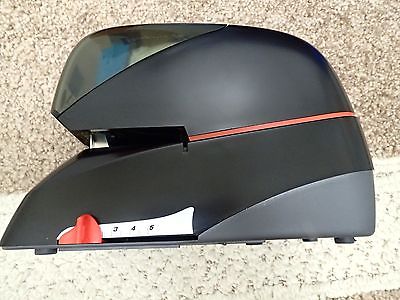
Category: stapler